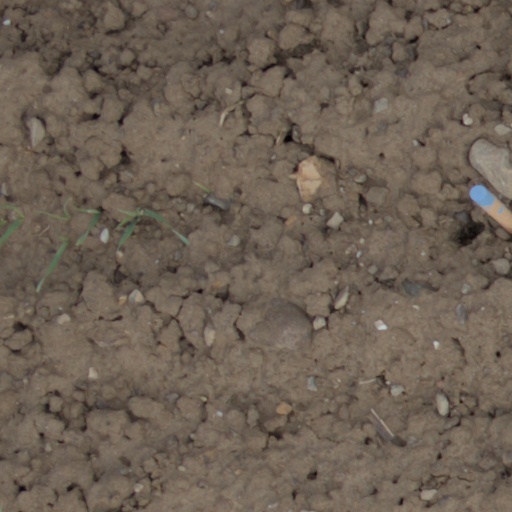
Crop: wheat